County magistrate

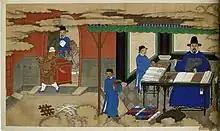
Ming dynasty magistrate.

The county ("xian") was established as the basic unit of local government around the year 690 B.C.E., during the Warring States period marked by competition between small-scale states. The Qin empire unified much of China in 221 BCE. and established the "jun-xian" ("commandery"/"county") system, which divided the realm into jun ("commanderies") and "xian" ("counties"). Local administrators appointed by the central government replaced the leaders of feudal cities. In spite of many changes, the "xian" remained the basic unit of local government until the 20th century.